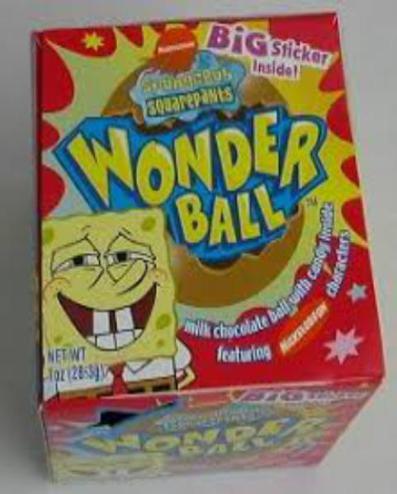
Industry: Leisure